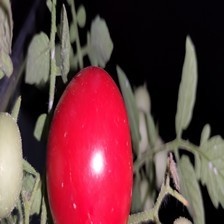
Label: tomato